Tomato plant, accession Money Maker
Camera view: vertical (180 deg); turntable rotation: 180 degrees
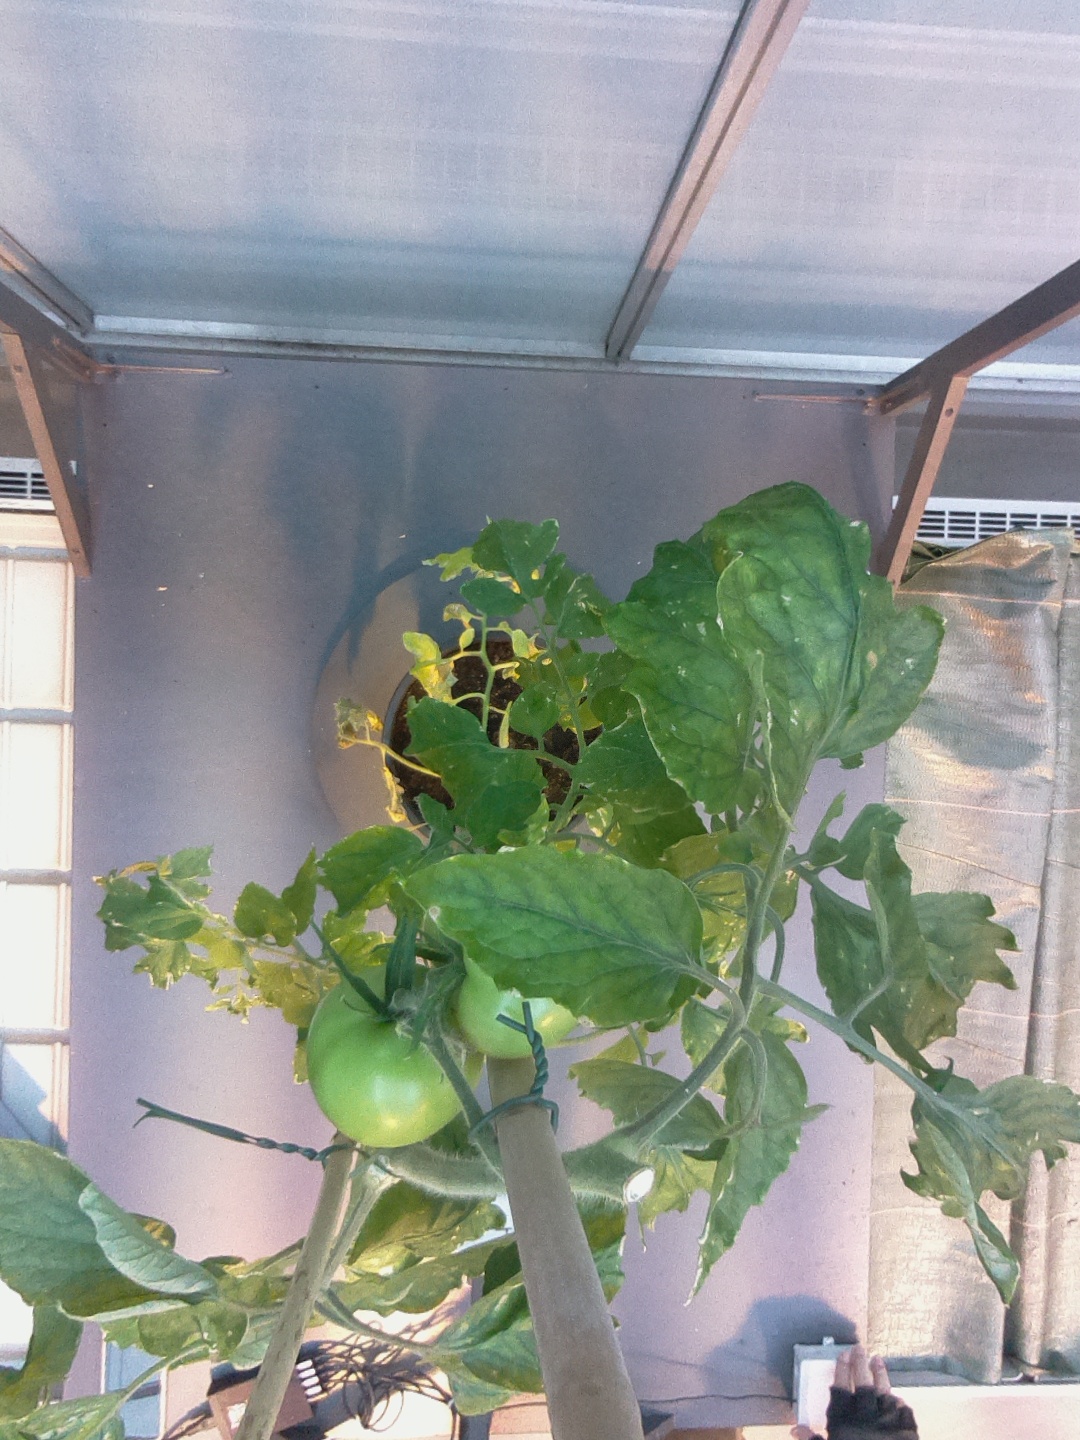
BBCH growth stage 77: 70%-80% of final fruit size